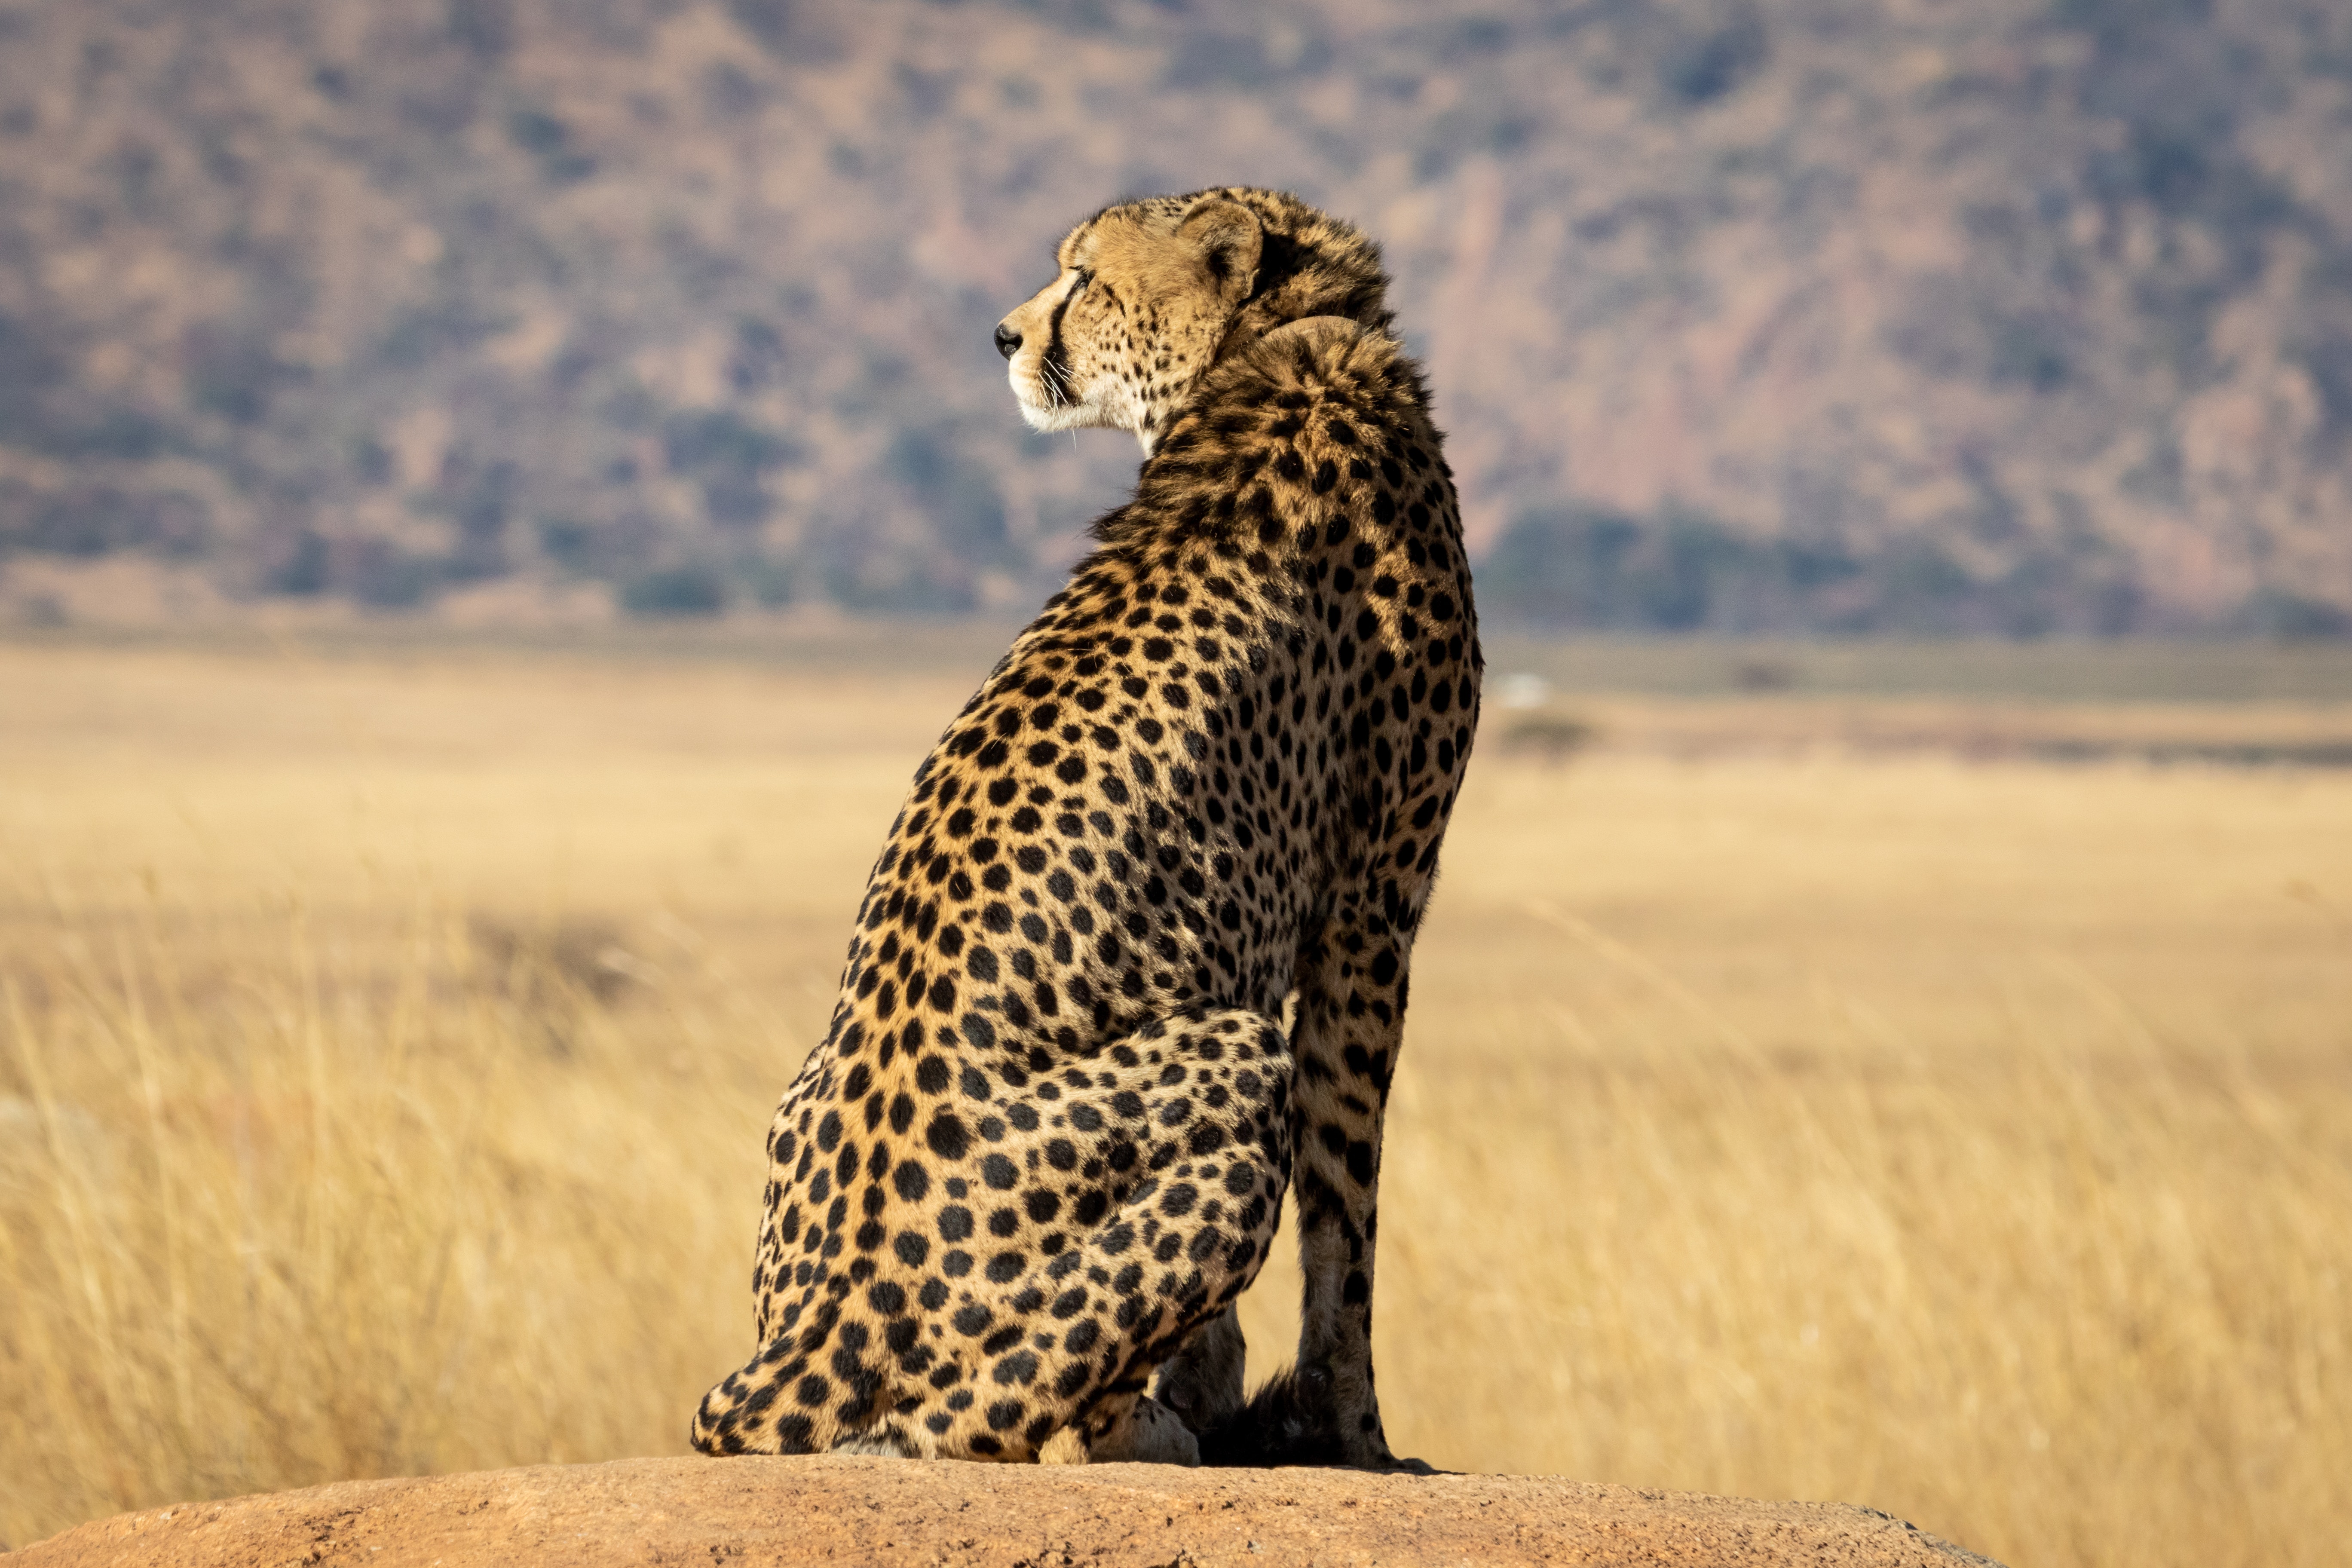
terrestrial animal, vertebrate, wildlife, cheetah, felidae, African leopard, leopard, whiskers, snout, wilderness, jaguar, carnivore, small to medium sized cats, big cats, adaptation, savanna, sky, grassland, safari, sahara, landscape, plain, fawn, prairie